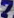
Number: 7